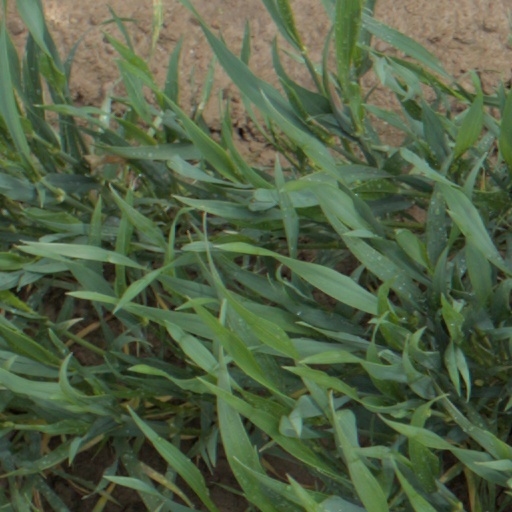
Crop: wheat